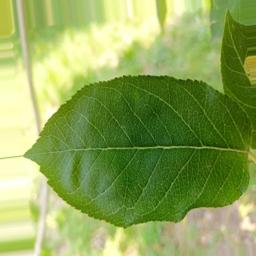
Label: Healthy